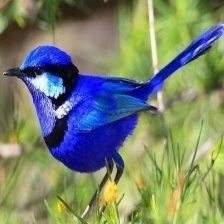
Species: SPLENDID WREN
Scientific name: MALURUS SPLENDENS